Fort Pitt Provincial Park

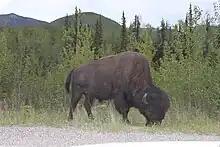
Bison

In 1690, Henry Kelsey from the HBC became the first European to walk the prairies of Rupert's Land and see the abundance of bison. For thousands of years dating back to the Western Archaic and the Avonlea Periods, First Nations have stalked, hunted, and followed the migration of bison along the prairies. Prior to European contact with North America, the bison was the most numerous of all grazing animals. Estimates of their numbers are only speculative, but may have ranged from 30,000,000 to 75,000,000. By the beginning of the nineteenth century, the production of pemmican on the plains had become an industrial-scale operation. For many years, prairie bison also provided pelts, hides, and other food. In the early 1800s, various fur-trading companies began strategically placing numerous trading posts on the maze of northern waterways. The Saskatchewan River provided access to the south-western area of Rupert's Land and to the Sturgeon-Weir River, which led to the Churchill River. These vast water highways spanned the future province from east to west. In 1830, Fort Pitt was established on the North Saskatchewan River by the HBC in what was at its time known as the heart of buffalo country. The fort was built by Chief Factor John Rowand to meet the provisions necessary for the HBC, such as buffalo meat, hides, and pemmican.